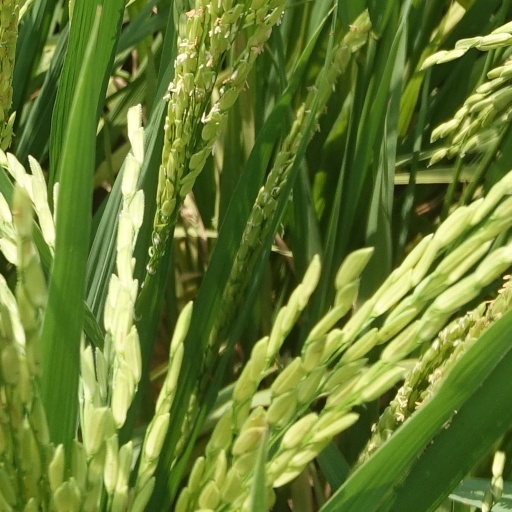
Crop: rice